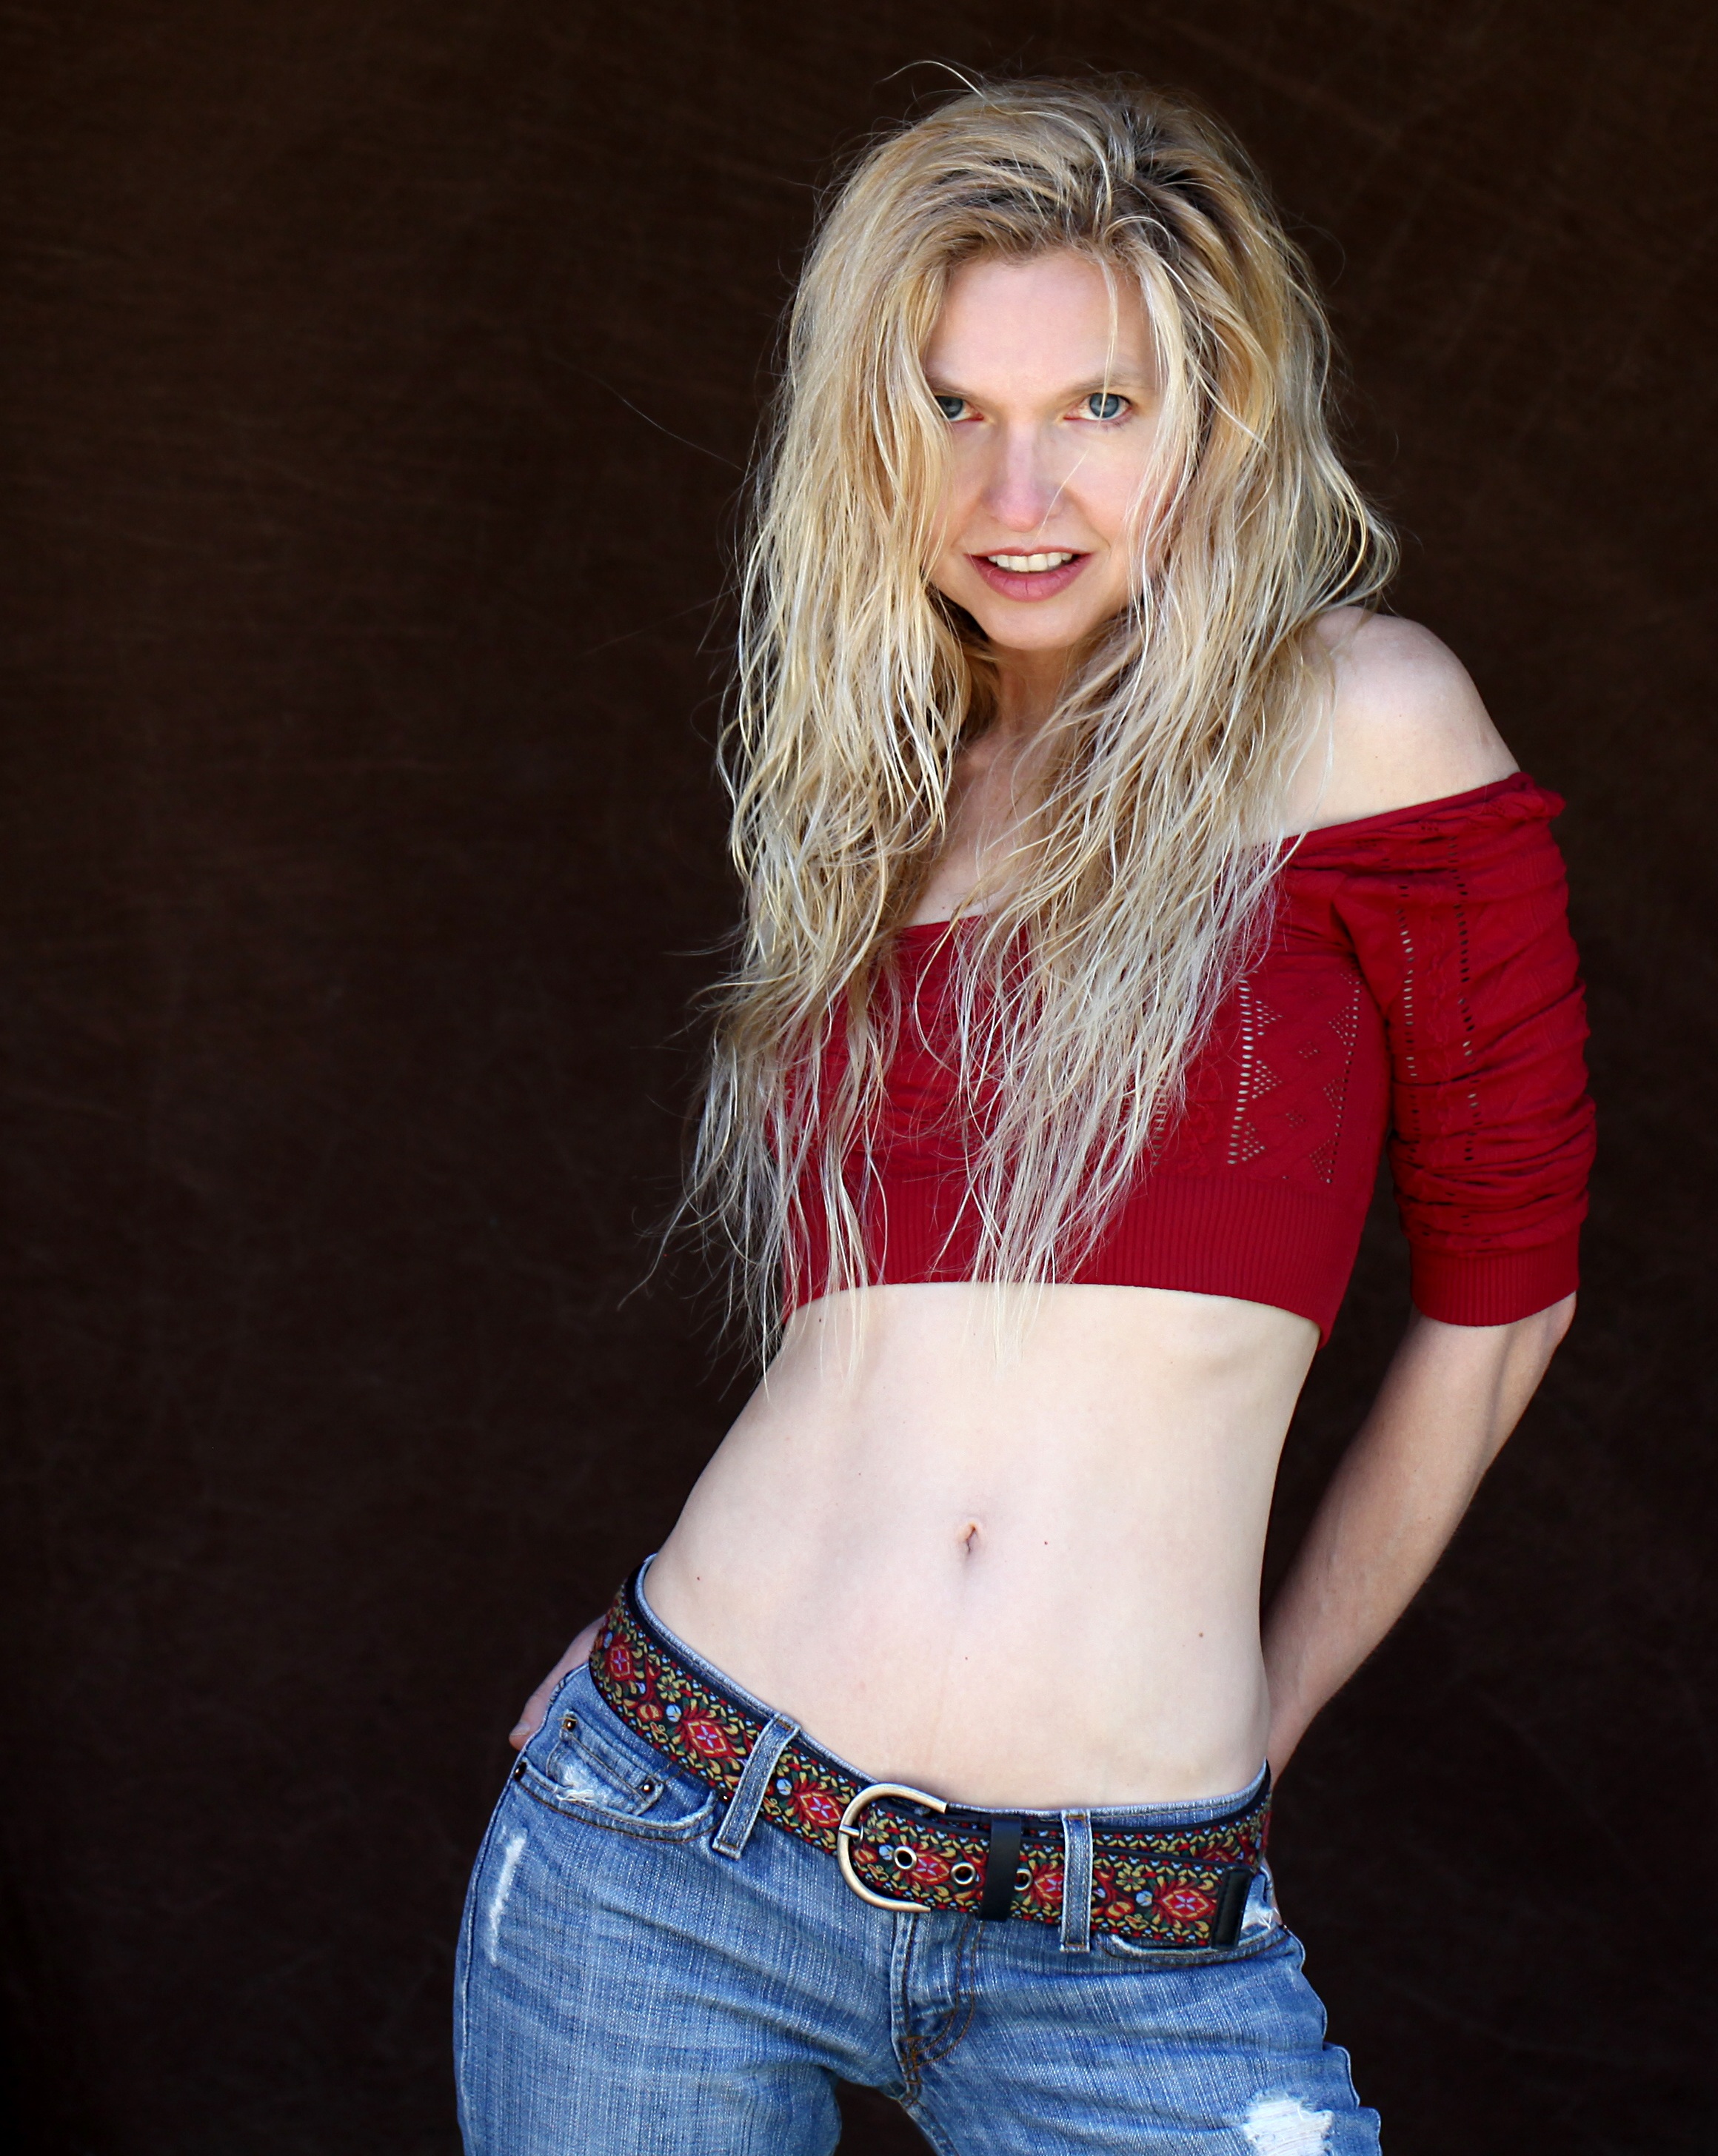
hand, girl, woman, hair, photography, trunk, cute, female, leg, singer, model, finger, fashion, clothing, lady, hairstyle, long hair, human body, caucasian, black hair, thigh, beauty, sexy, blond, organ, slim, attractive, glamour, sensual, sensuality, abdomen, photo shoot, brown hair, sense, art model, supermodel, human hair color